Mattias Tesfaye

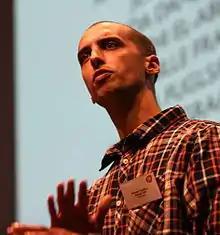
Tesfaye in 2012

Mattias Tesfaye (born 31 March 1981) is a Danish politician serving as Minister for Education and Children since 2022. He was previously Minister for Justice from February to December 2022 and Minister for Immigration and Integration from 2019 to 2022, and has been member of the Folketing since the 2015 Danish general election as a member of the Social Democrats.